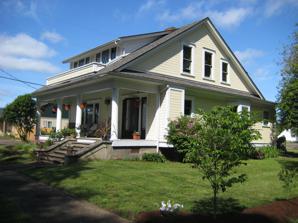
Building: Paul Londershausen House
Country: United States of America
Year built: 1921
Building in Dayton, Oregon, U.S. United States historic place Paul Londershausen House U.S. National Register of Historic Places Location 309 Main Street Dayton, Oregon Coordinates 45°13′16″N 123°04′39″W / 45.221179°N 123.077528°W / 45.221179; -123.077528 Built 1921 Architectural style Bungalow / Craftsman MPS Dayton MRA NRHP reference No. 87000384 Added to NRHP March 16, 1987 The Paul Londershausen House , at 309 Main Street, Dayton, Oregon , United States, is a Bungalow/Craftsman -style house that was built in 1921.  It is also known as the Londershausen Residence or as the Walters Residence and is listed on the National Register of Historic Places . The house was deemed significant "as one of the best examples of the Craftsman Bungalow style in Dayton, and the best preserved example locally."  Its front porch has four turned columns with capitals;  its rear porch has been enclosed.  It is a 1 + 1 ⁄ 2 -story house that is 34 feet (10 m) by 36 feet (11 m) in plan. The house is associated with Germany-born Paul Londerhausen (b.1883), a hops farmer who lived in Dayton for 59 years, who moved into the house in 1921 when it was built.  Londerhausen was one of nine children, and one of the five who lived with their father Gottlieb Londershausen in Dayton in 1910 according to the 1910 census.  Londerhausen served as a City Councilman and in other city positions. The house is one block away from the NRHP-listed Gottlieb Londershausen House , located at 402 Main Street.  Both houses were listed on the NRHP with the same name, Londerhausen House , in 1987. [ note 1 ] Notes